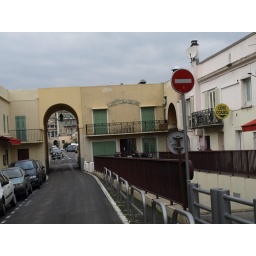
Archway near flower market